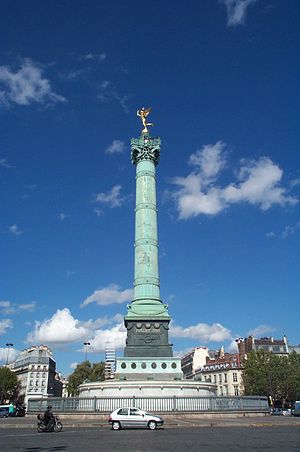
Bastillepladsen
Juli-søjlen - Colonne de Juillet.
Bastillepladsen ligger i Paris og er en stor turistattraktion. Her lå indtil 1789 fængslet Bastillen.